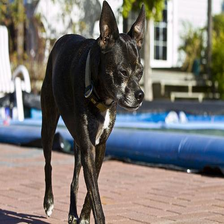
Species: dog
Breed: miniature pinscher